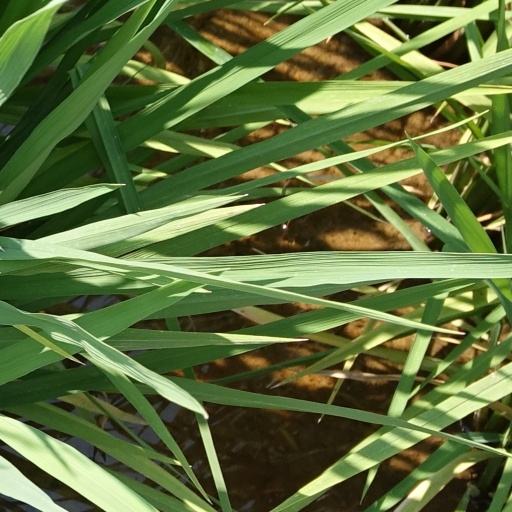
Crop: rice